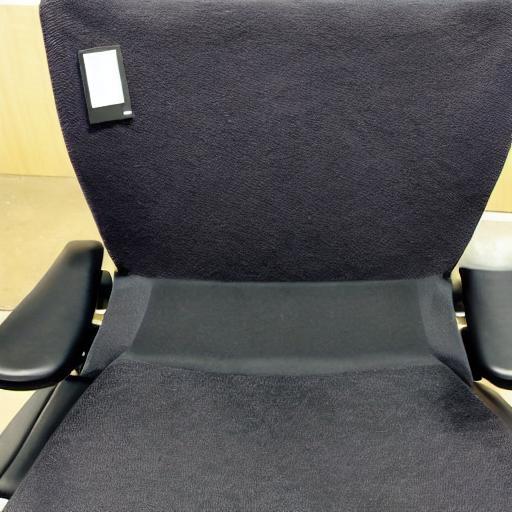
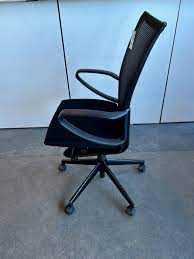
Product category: items_chair
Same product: no